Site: brandenburg
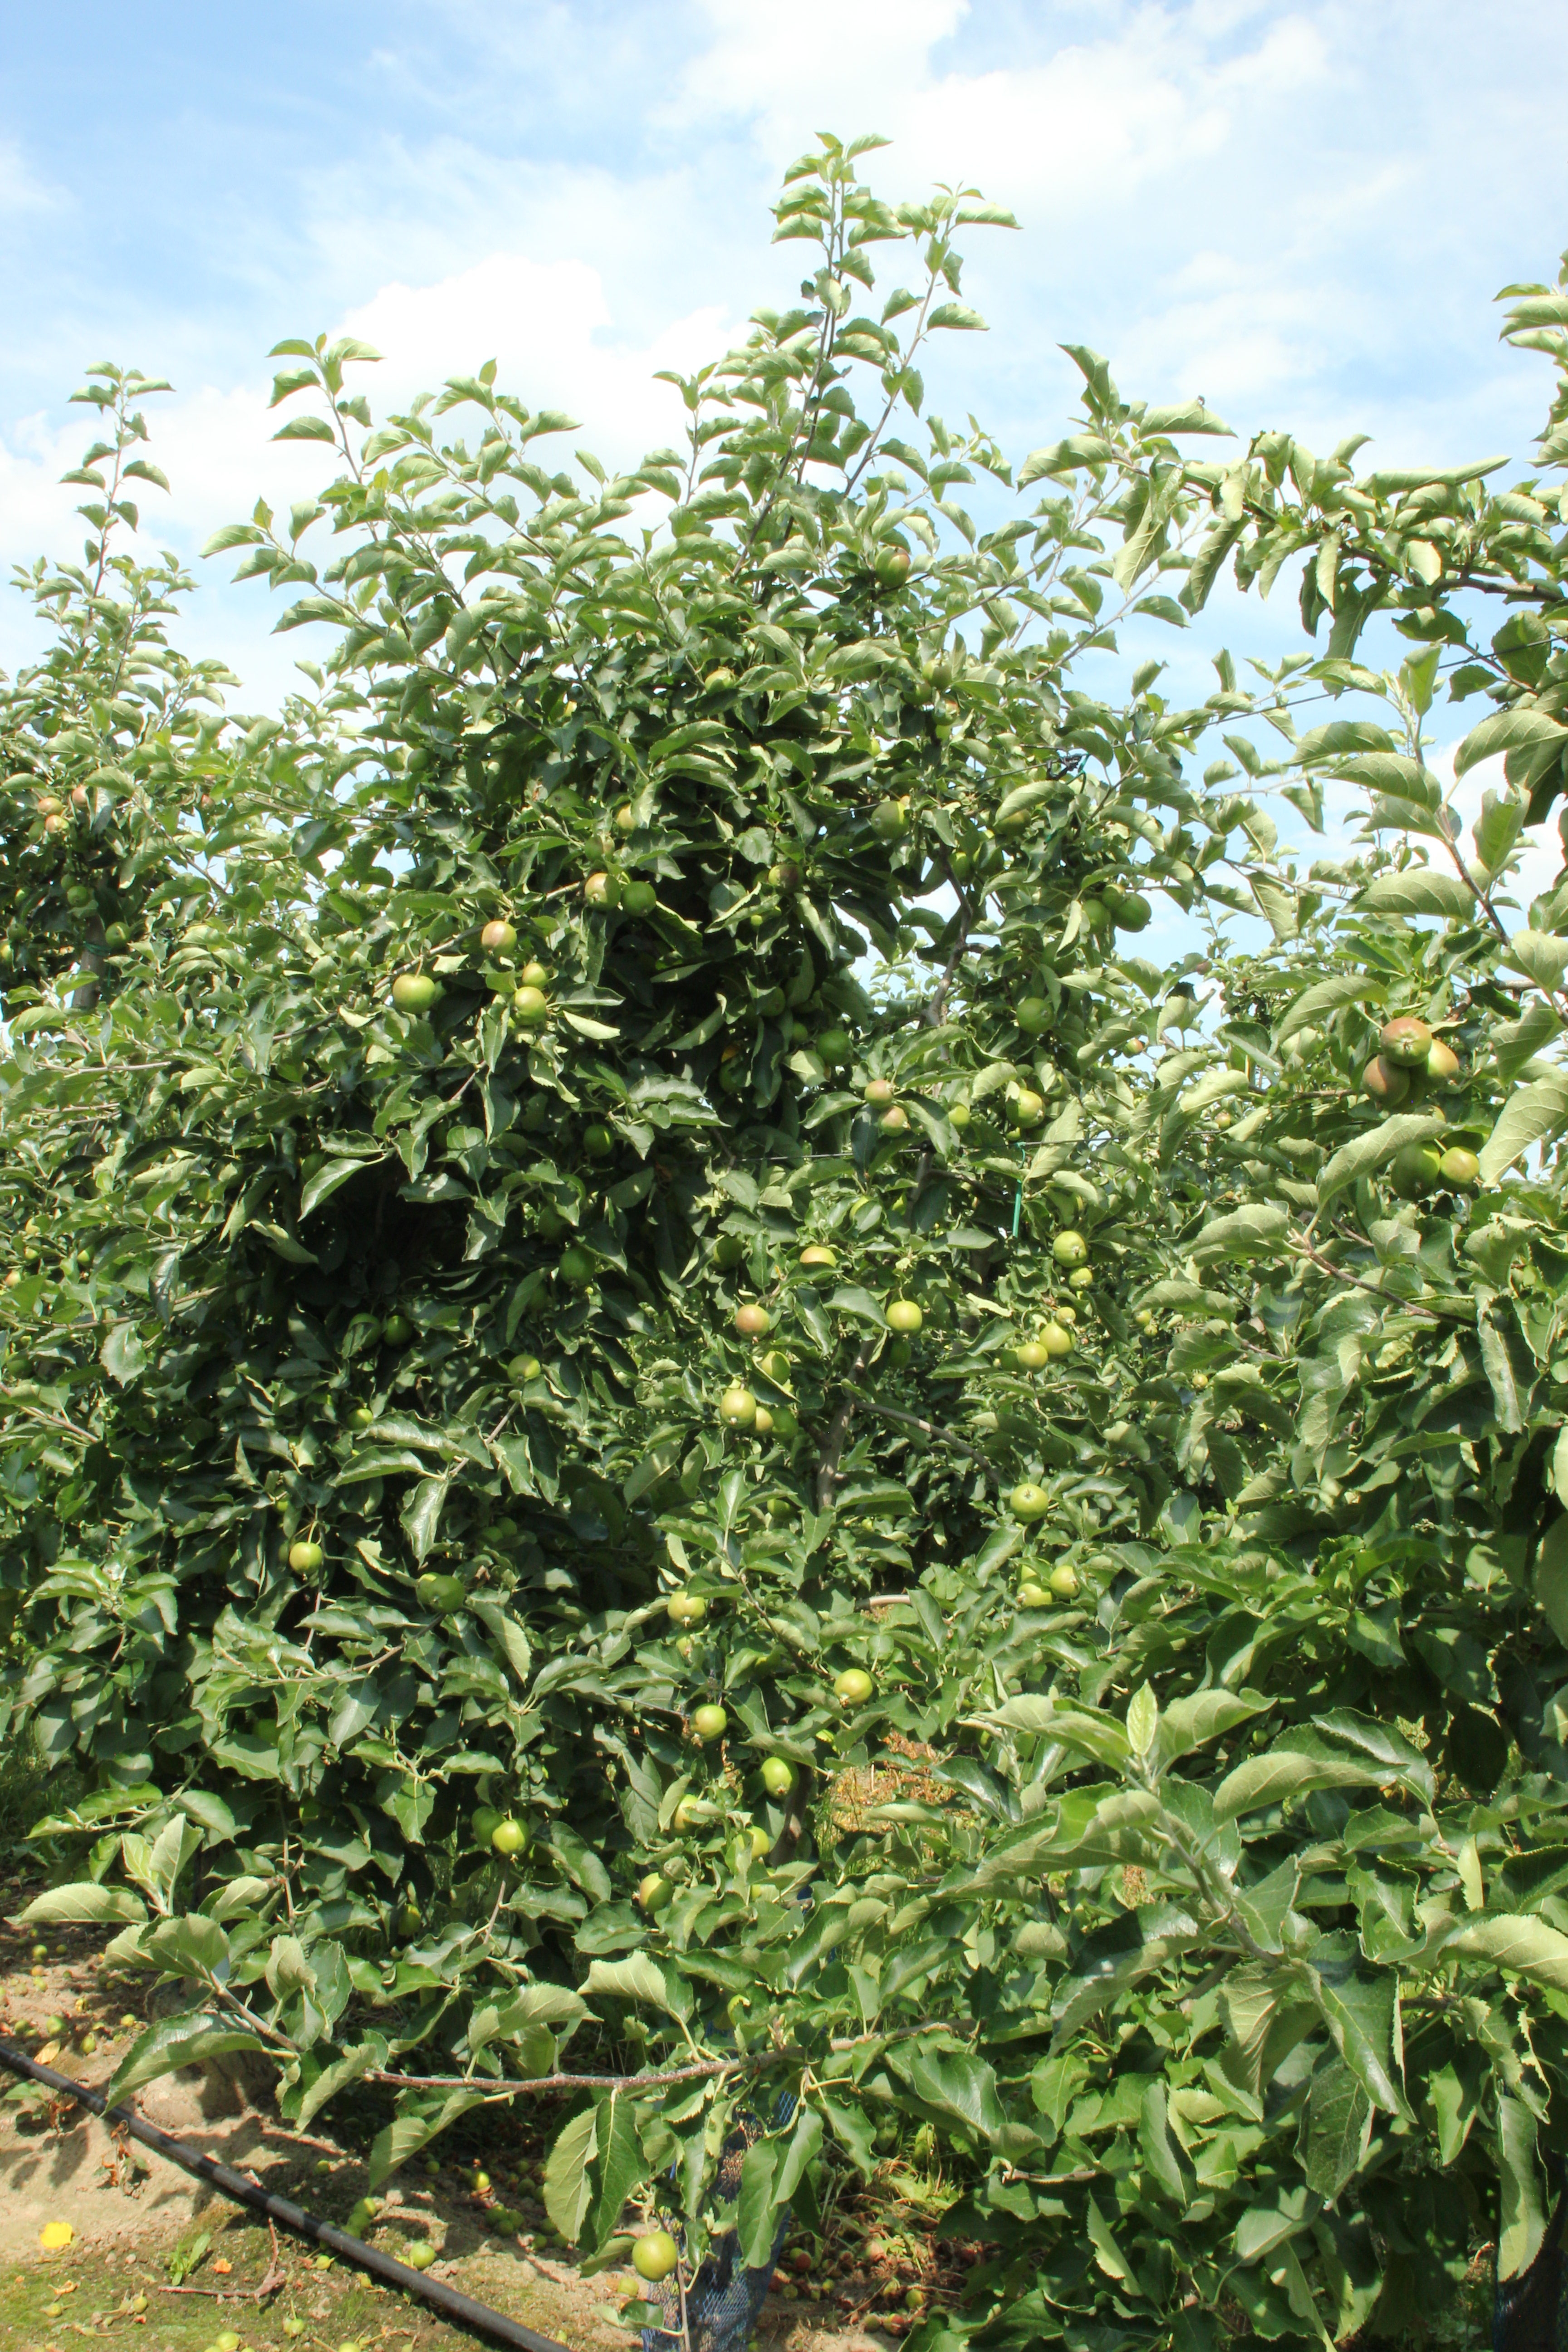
Growth stage (BBCH 74): Development of fruit